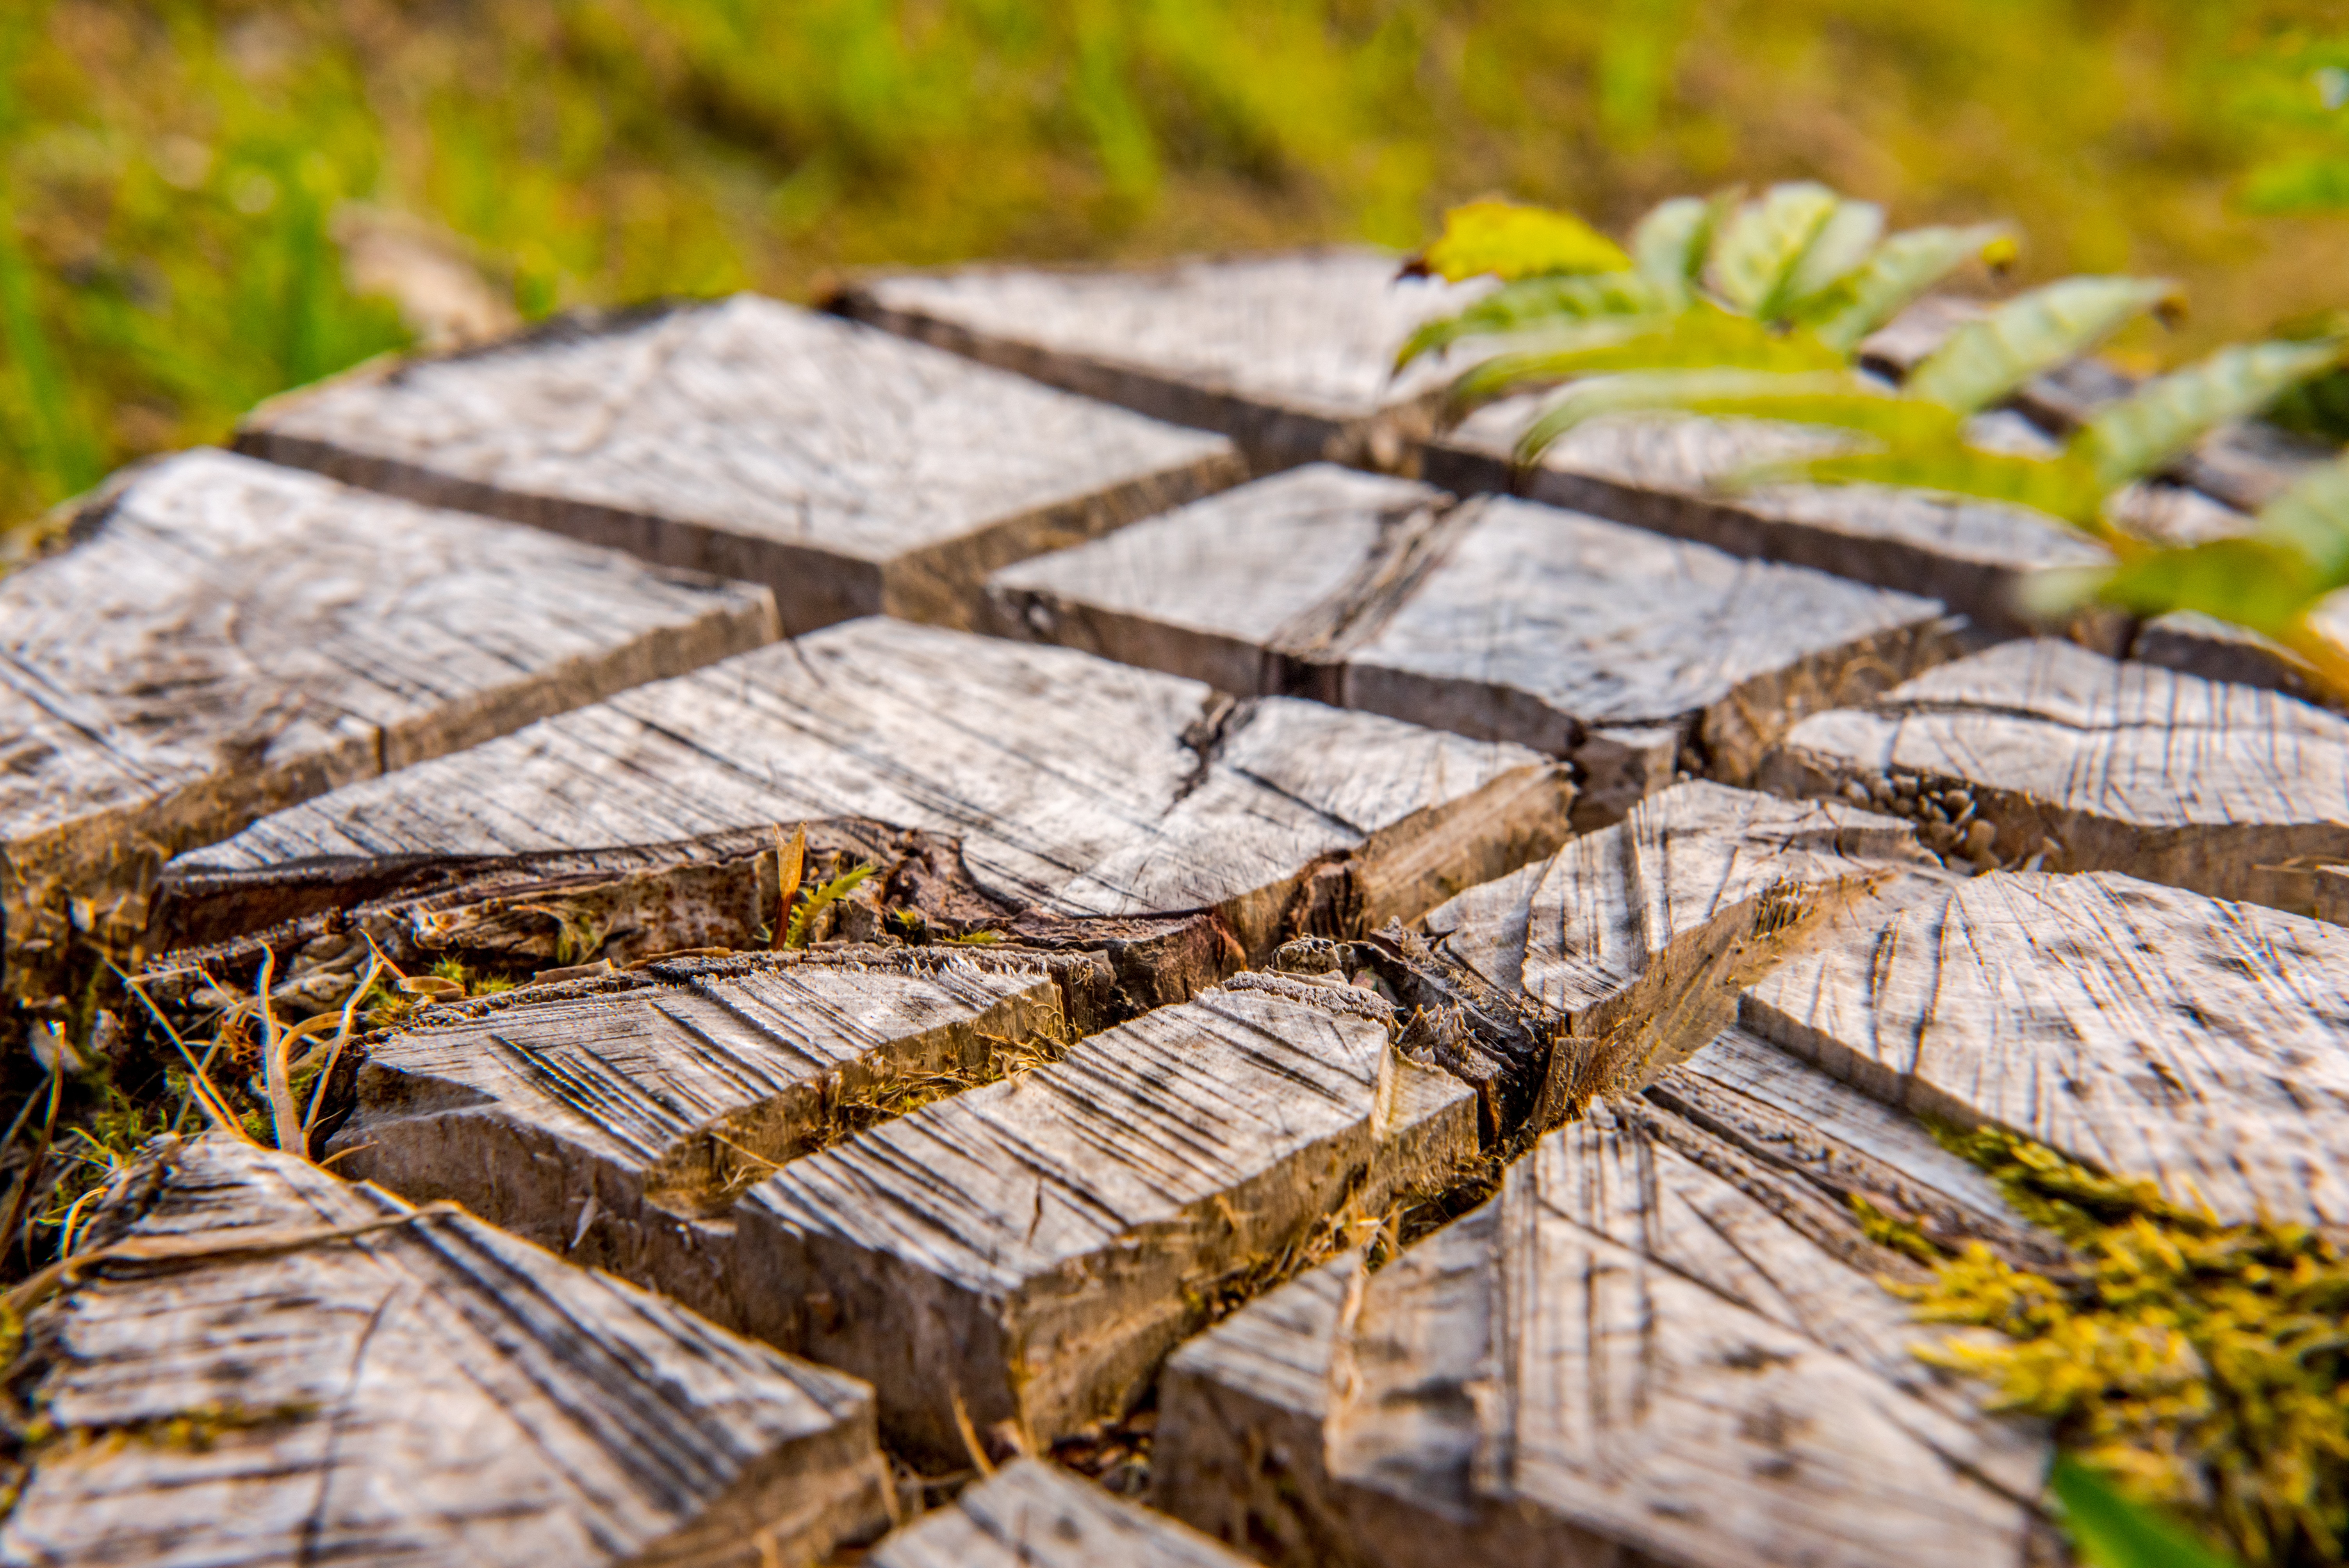
tree, nature, grass, rock, branch, structure, wood, track, texture, leaf, wall, bark, pattern, autumn, brown, soil, agriculture, close, surface, tribe, district, background, just, like, timber, detail, tree bark, section, sawed off, butt, cases, forestry work, outdoor structure